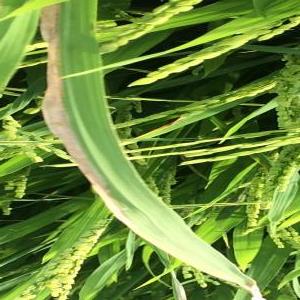
Disease: Bacterialblight